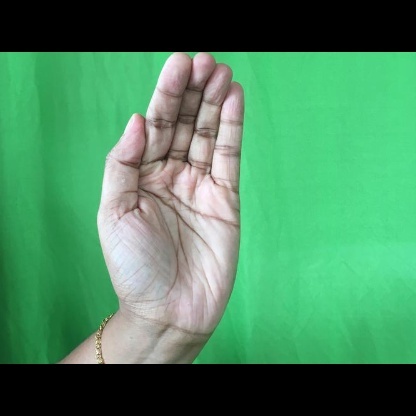
Mudra: Sarpasirsha